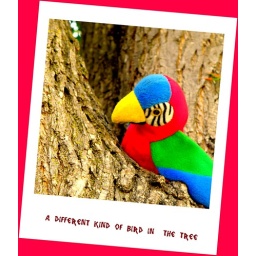
A different kind of bird in the tree